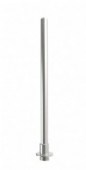
GF Bottom Overflow pipe
Grainfather bottom overflow pipe
Brand: Grainfather
Category: Arts & Entertainment > Hobbies & Creative Arts > Homebrewing & Winemaking Supplies > Beer Brewing Grains & Malts > Adjunct Grain